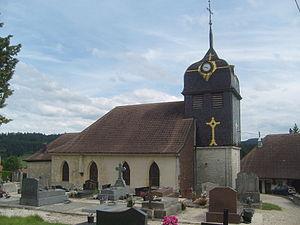
Oye-et-Pallet, prononcé /wa/, comme dans « oie », est une commune française située dans le département du Doubs en région Bourgogne-Franche-Comté.
Le toit est la surface ou couverture couvrant la partie supérieure d'un édifice, permettant principalement de protéger son intérieur contre les intempéries et l'humidité.
Serge Rezvani, né Cyrus Rezvani le 23 mars 1928 à Téhéran, est un peintre, graveur et écrivain, ainsi qu'un auteur-compositeur-interprète de chansons.